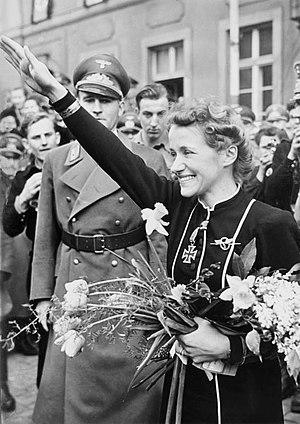
Hanna Reitsch est une des aviatrices allemandes les plus célèbres du XXᵉ siècle. Elle a été titulaire de plus de 40 records dans différentes classes et sur différents types d'appareils. Officier de la Luftwaffe, elle combat dans les rangs allemands lors de la Seconde Guerre mondiale.
L’insigne de pilote-observateur est une décoration militaire allemande du Troisième Reich, mis en place le 26 mars 1936 par la Commandant en chef de la Luftwaffe: Hermann Göring pour commémorer les soldats ou les militaires qui avaient déjà reçu l'insigne de pilote ou l'insigne d'observateur durant la Seconde Guerre mondiale.
La condition féminine sous le Troisième Reich se caractérise par une politique visant à cantonner les femmes dans un rôle de mère et d'épouse et de les exclure de tout poste à responsabilité, notamment dans les sphères politiques ou universitaires. Si la politique nazie tranche nettement avec l'évolution émancipatrice de la république de Weimar, elle se distingue également de l'attitude patriarcale et conservatrice de l'Empire allemand. Depuis les réunions publiques électrisant des foules féminines, l'embrigadement des femmes au sein des organisations-satellites du Parti nazi, comme la Bund Deutscher Mädel ou la NS-Frauenschaft, est généralisé afin d'assurer la cohésion de la « communauté du peuple ».